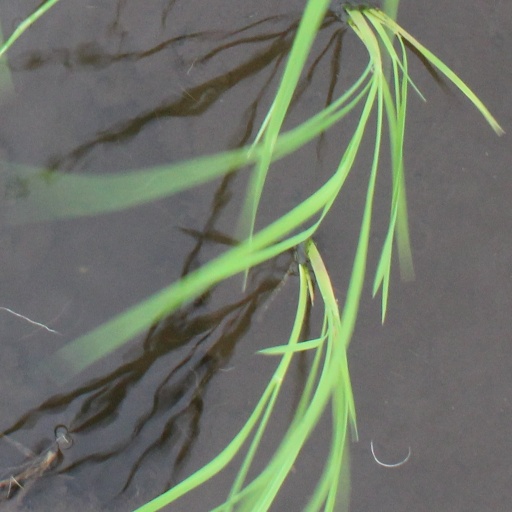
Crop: rice